Presidency of Bongbong Marcos

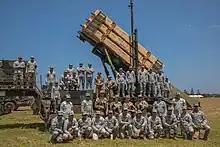
2023 Balikatan exercise.

Marcos launched a 10-point agenda as part of his vision to further boost economic growth and rejuvenate the country's prosperity in the aftermath of the COVID-19 pandemic. Marcos's agenda includes the following: